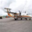
Label: airplane